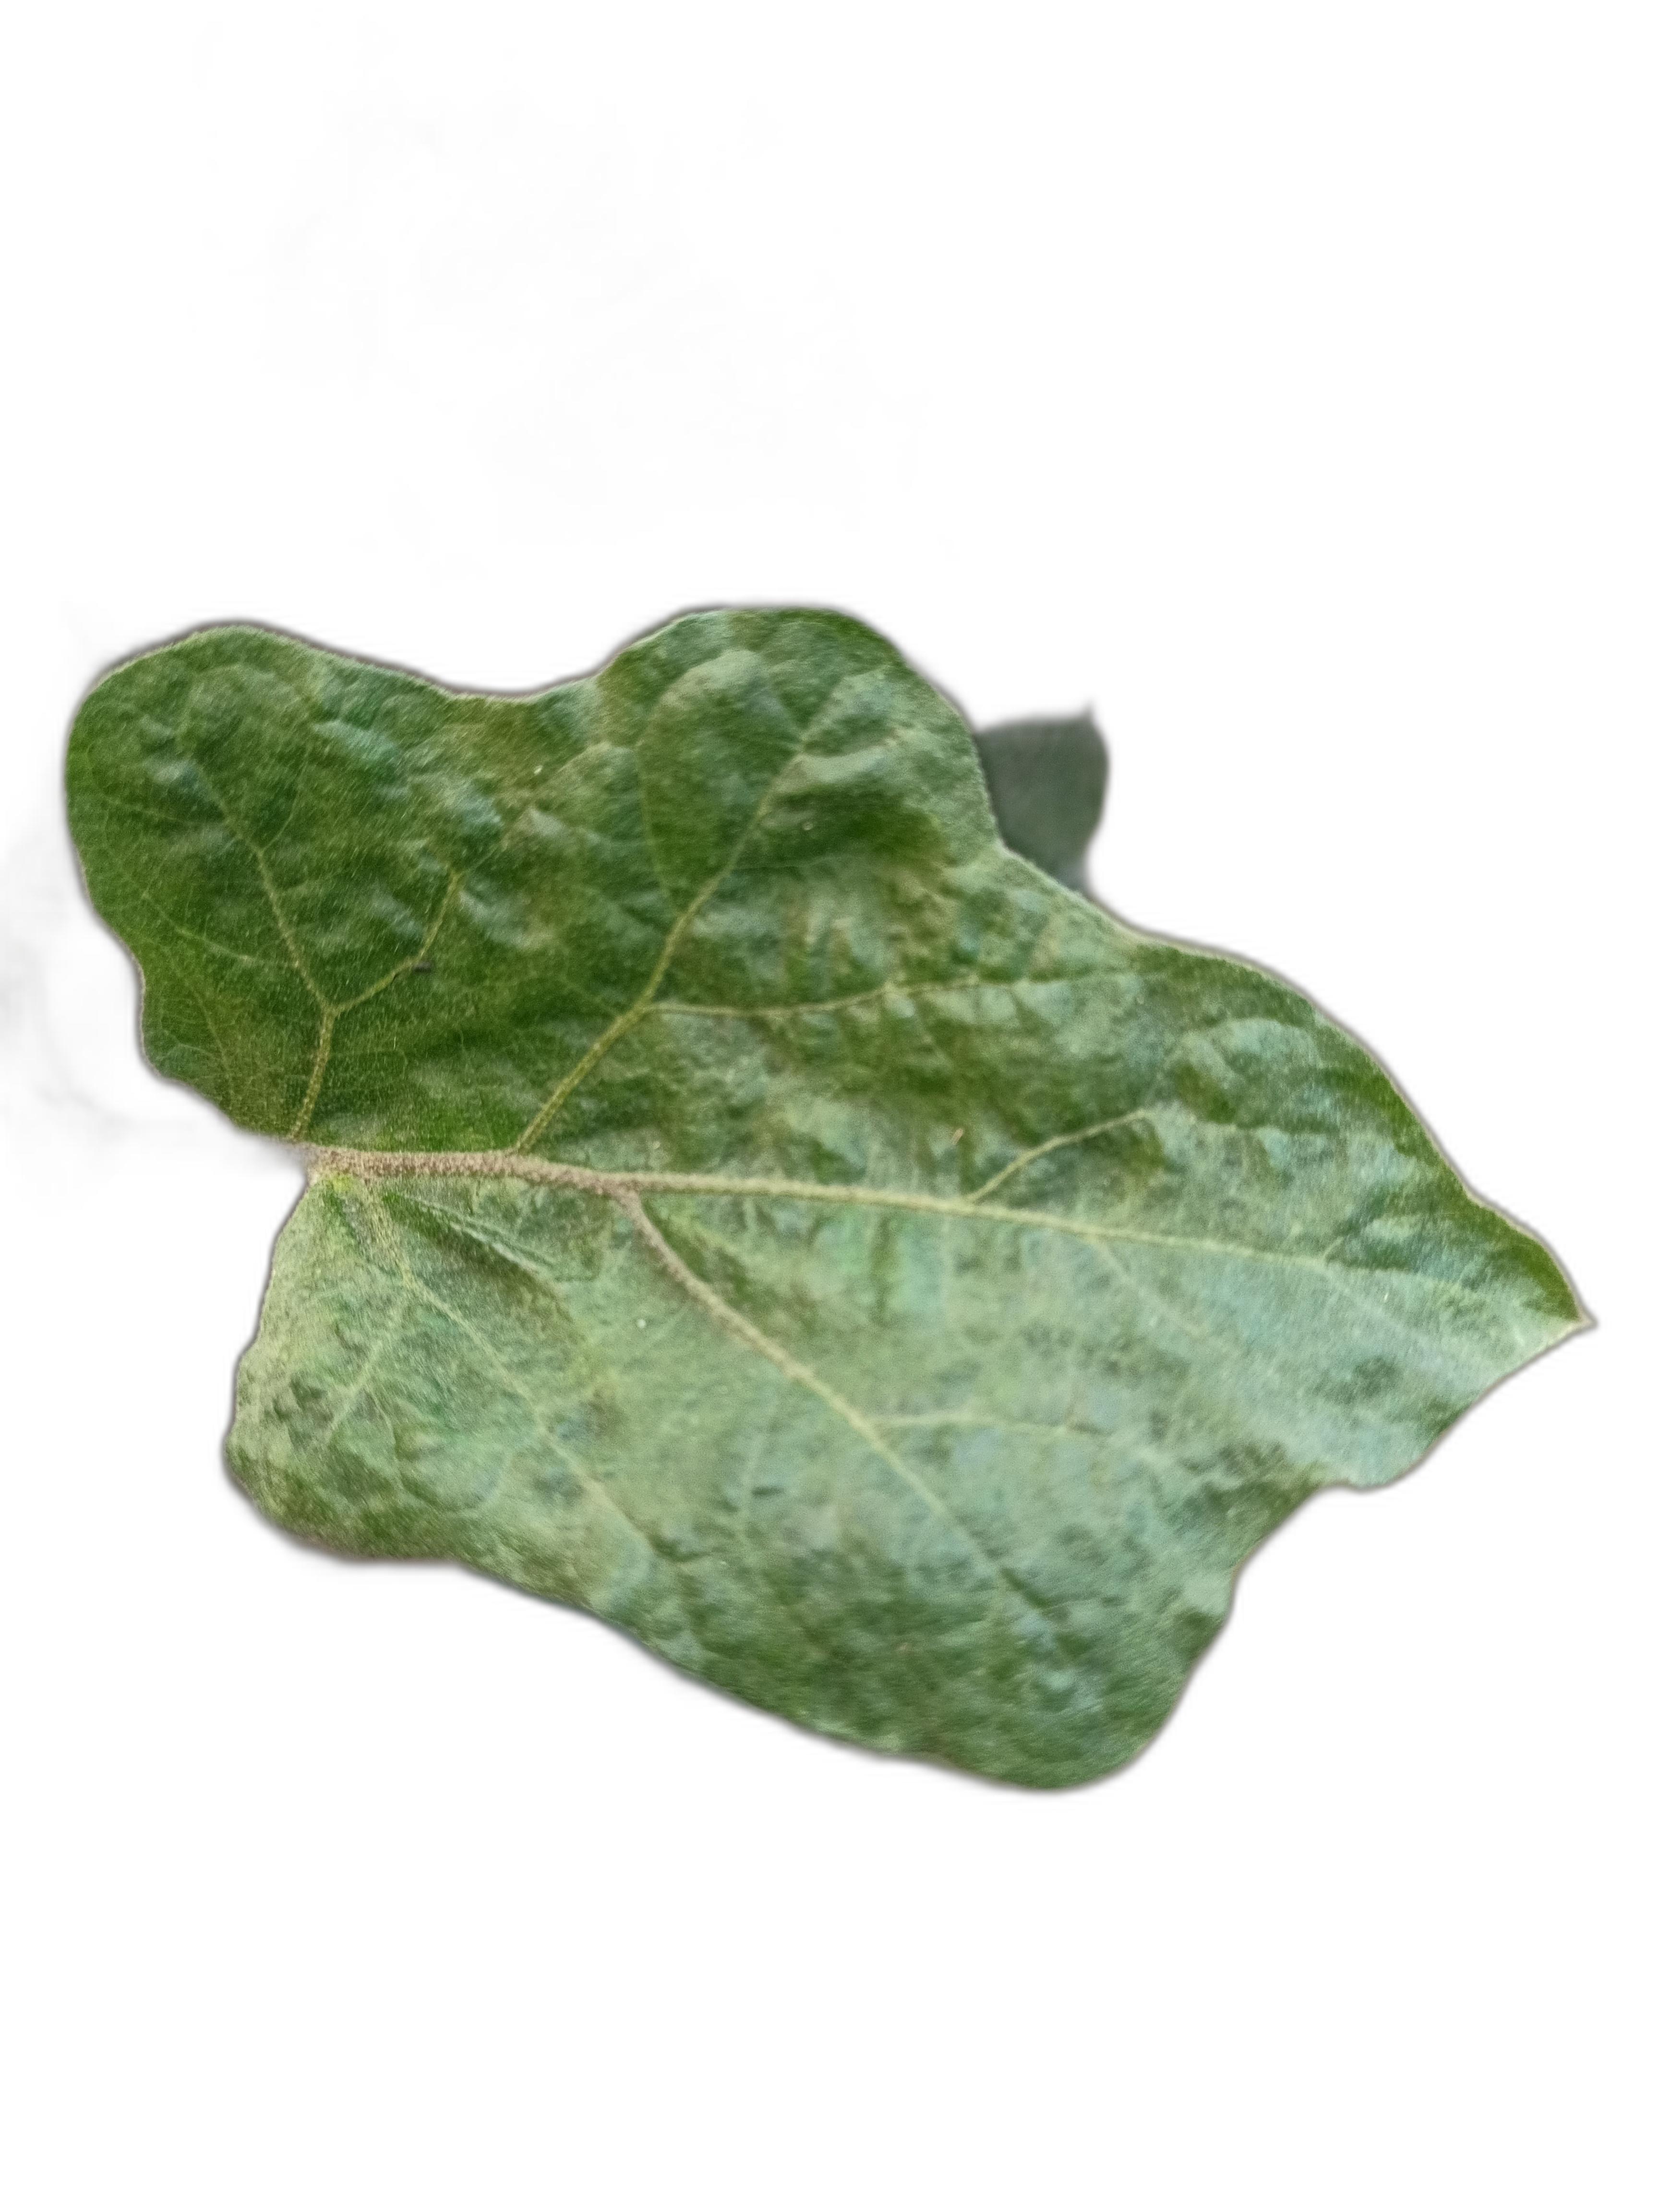
Label: Mosaic Virus Disease